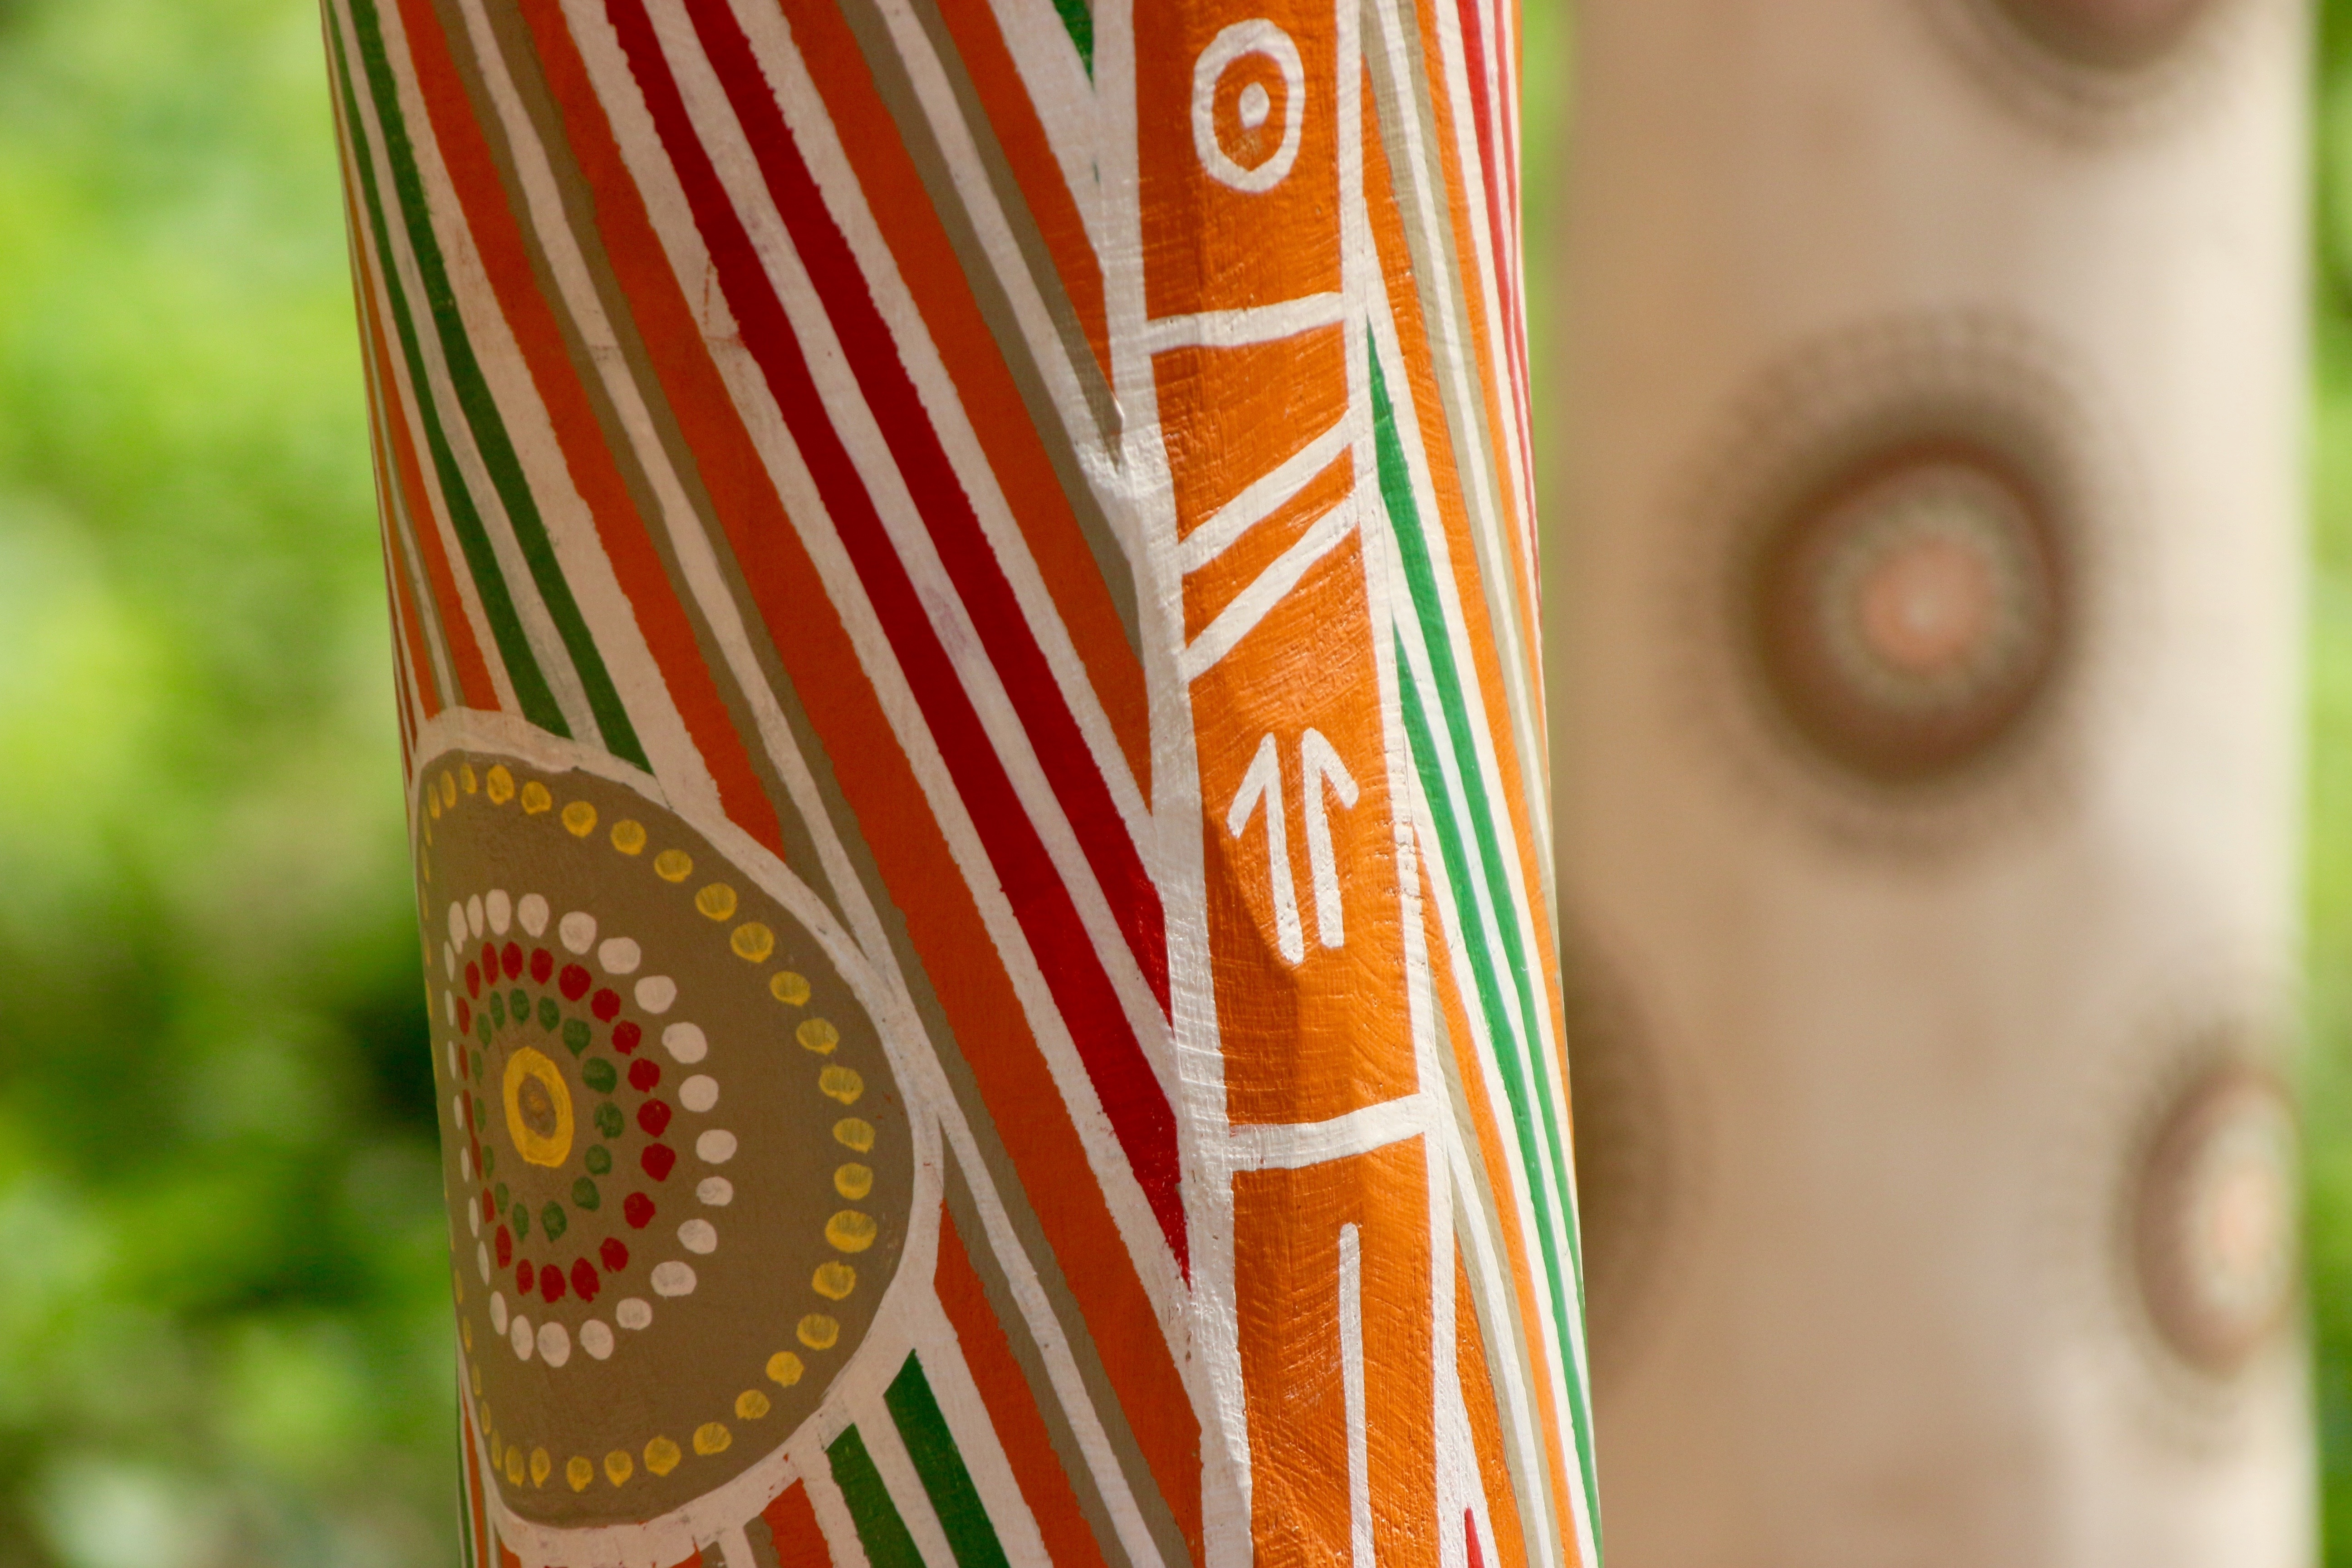
wood, pattern, green, color, yellow, ornament, close up, colors, painted, oceania, african traditional